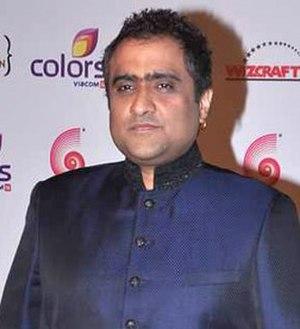
"Kunal Ganjawala est un chanteur de playback populaire dont les chansons sont surtout présentées dans les films hindi et kannada. Il a également chanté en marathi, bengali et dans d'autres langues officielles de l'Inde. Kunal a commencé sa carrière en chantant des jingles. Il est venu à la vedette en hindi avec la chanson ""Bheege Honth Tere"" du film Meurtre en 2004. C'était son premier plus grand succès. La chanson lui a valu le prix Zee Cine en tant que Meilleur chanteur de Playback en 2005. Il est venu aux projecteurs en Kannada avec la chanson ""Neene Neene"" du film Akash en 2005.